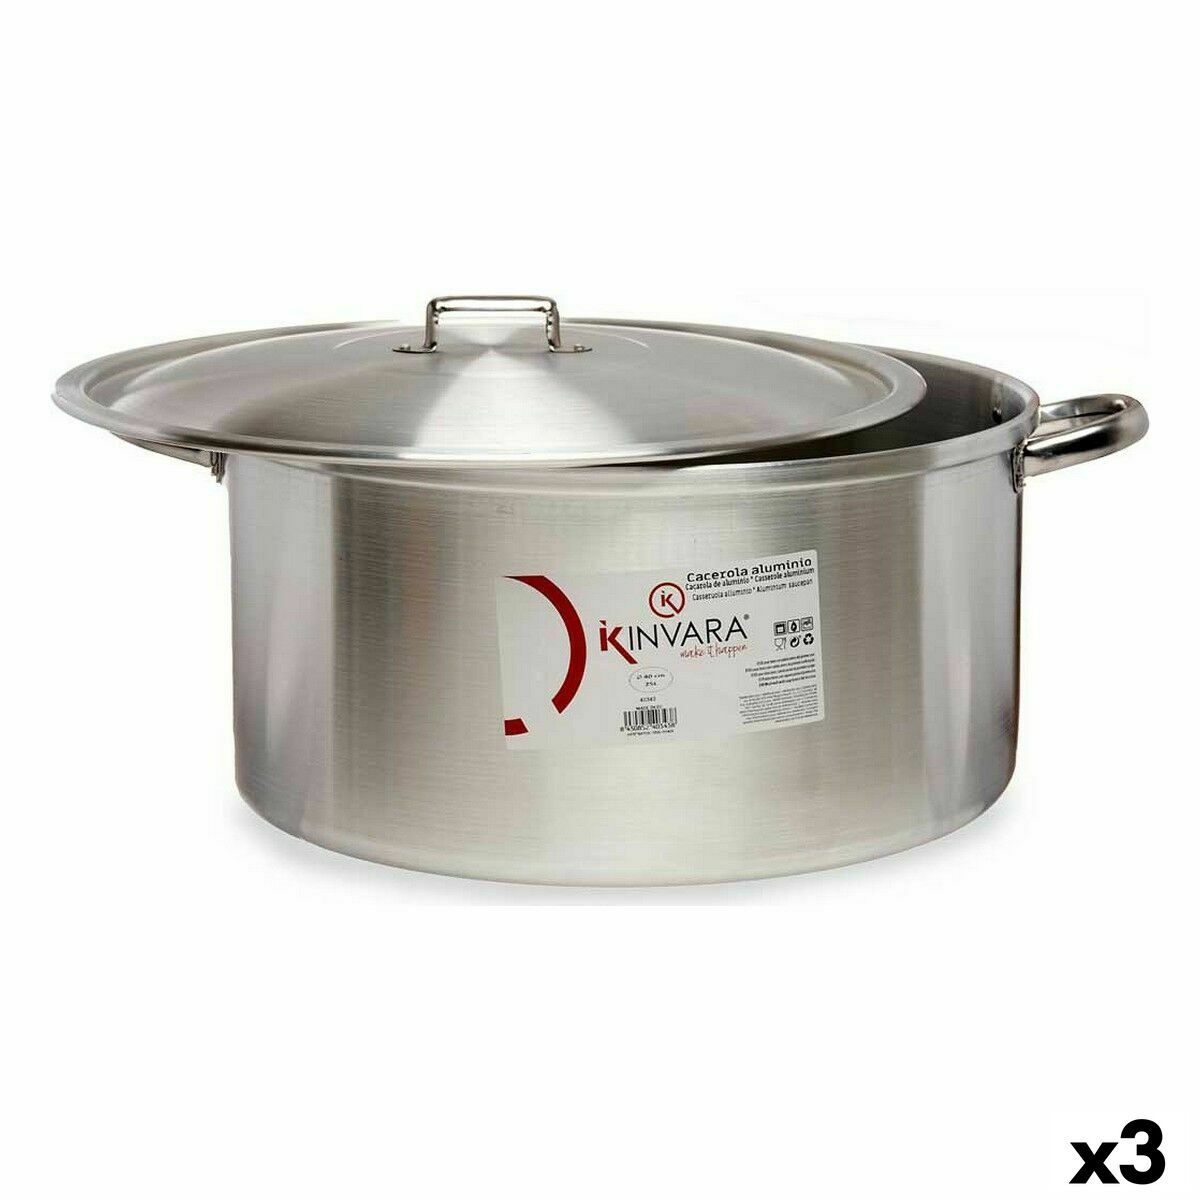
Topf mit Deckel Kinvara 100015 Silberfarben 53 x 24 x 43 cm (3 Stück)
Wenn Sie bei der Einrichtung ihres Heims Wert auf Details legen und bei Produkten, die Ihnen das Leben leichter machen, auf dem letzten Stand sein möchten, dann kaufen Sie Topf mit Deckel Kinvara 100015 Silberfarben 53 x 24 x 43 cm (3 Stück) zum besten Preis. Der Kinvara Kochtopf mit Deckel ist aus hochwertigem Aluminium gefertigt, einem Material, das für seine ausgezeichnete Wärmeleitfähigkeit bekannt ist und eine gleichmäßige Hitzeverteilung ermöglicht – ideal für gleichmäßige Eintöpfe und Gerichte. Mit den ungefähren Maßen 53 x 24 x 43 cm und einem Durchmesser von 40 cm bietet dieser Kochtopf ein großes Fassungsvermögen von 25 Litern , was ihn zur perfekten Wahl für die Zubereitung großer Mengen macht. Er eignet sich sowohl für den privaten Gebrauch als auch für den professionellen Einsatz oder Veranstaltungen, bei denen große Mengen benötigt werden. Das silberfarbene Design verleiht ihm ein klassisches, vielseitiges Aussehen, das sich leicht in verschiedene Küchenstile einfügt. Das Produkt wird in Portugal hergestellt und garantiert strenge Qualitäts- und Haltbarkeitskontrollen. Zudem ist es ofengeeignet , was die kulinarischen Möglichkeiten erweitert, da auch Gerichte mit direkter trockener Hitze zubereitet werden können. Der Kochtopf ist spülmaschinenfest, was die Reinigung erleichtert. Mit einem Nettogewicht von ca. 1,5767 kg und einem Bruttogewicht von 1,8167 kg ist seine Konstruktion für die Größe leicht und ermöglicht eine bequeme Handhabung, auch wenn er gefüllt ist. Insgesamt vereint der Kinvara Aluminium-Kochtopf mit Deckel Funktionalität, Volumen und Robustheit und ist ein zuverlässiges Werkzeug für alle, die große Mengen Eintöpfe und Gerichte effizient und qualitativ hochwertig zubereiten möchten. Art: Küche Topf mit Deckel Farbe: Silberfarben Material: Aluminium Geeignet für: Herd Gasherdplatte Geschirrspüler Gas Stückzahl: 3 Stück Maße ca.: 53 x 24 x 43 cm Ab 41,66 / u General Product Safety Regulations information: Arte Regal Import, S.L. Camino Masia del Conde 1-3. Pol. Industrial Masia del Conde – Loriguilla (Valencia) 46393 - Loriguilla +34961521448 info@arteregal.es https://www.arteregal.com/
Brand: Kinvara
Category: Home & Garden > Kitchen & Dining > Cookware & Bakeware > Cookware > Stock Pots